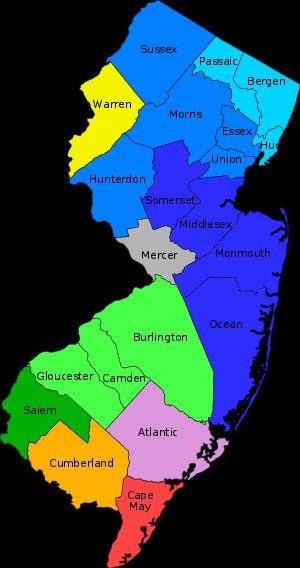
New Jersey / Geografi
Amter i New Jersey. Amter med blålige farver ligger i New Yorks storbyområde, og amter med grønlige farver ligger i Philadelphias storbyområde.
New Jersey er en delstat i USA. Staten grænser op til staterne New York mod nord og nordøst, Delaware mod syd og Pennsylvania mod vest. Atlanterhavet ligger mod øst.